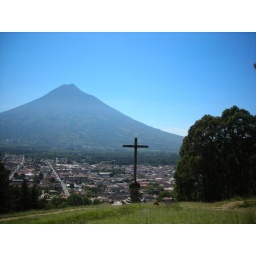
A cross on a hill top above Antigua, placed their by nuns hundreds of years ago.